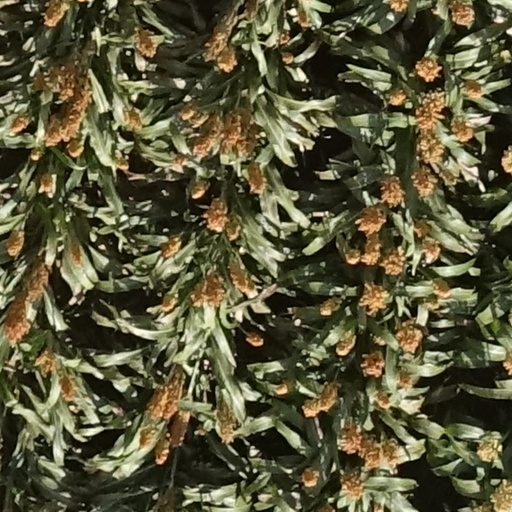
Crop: sorghum